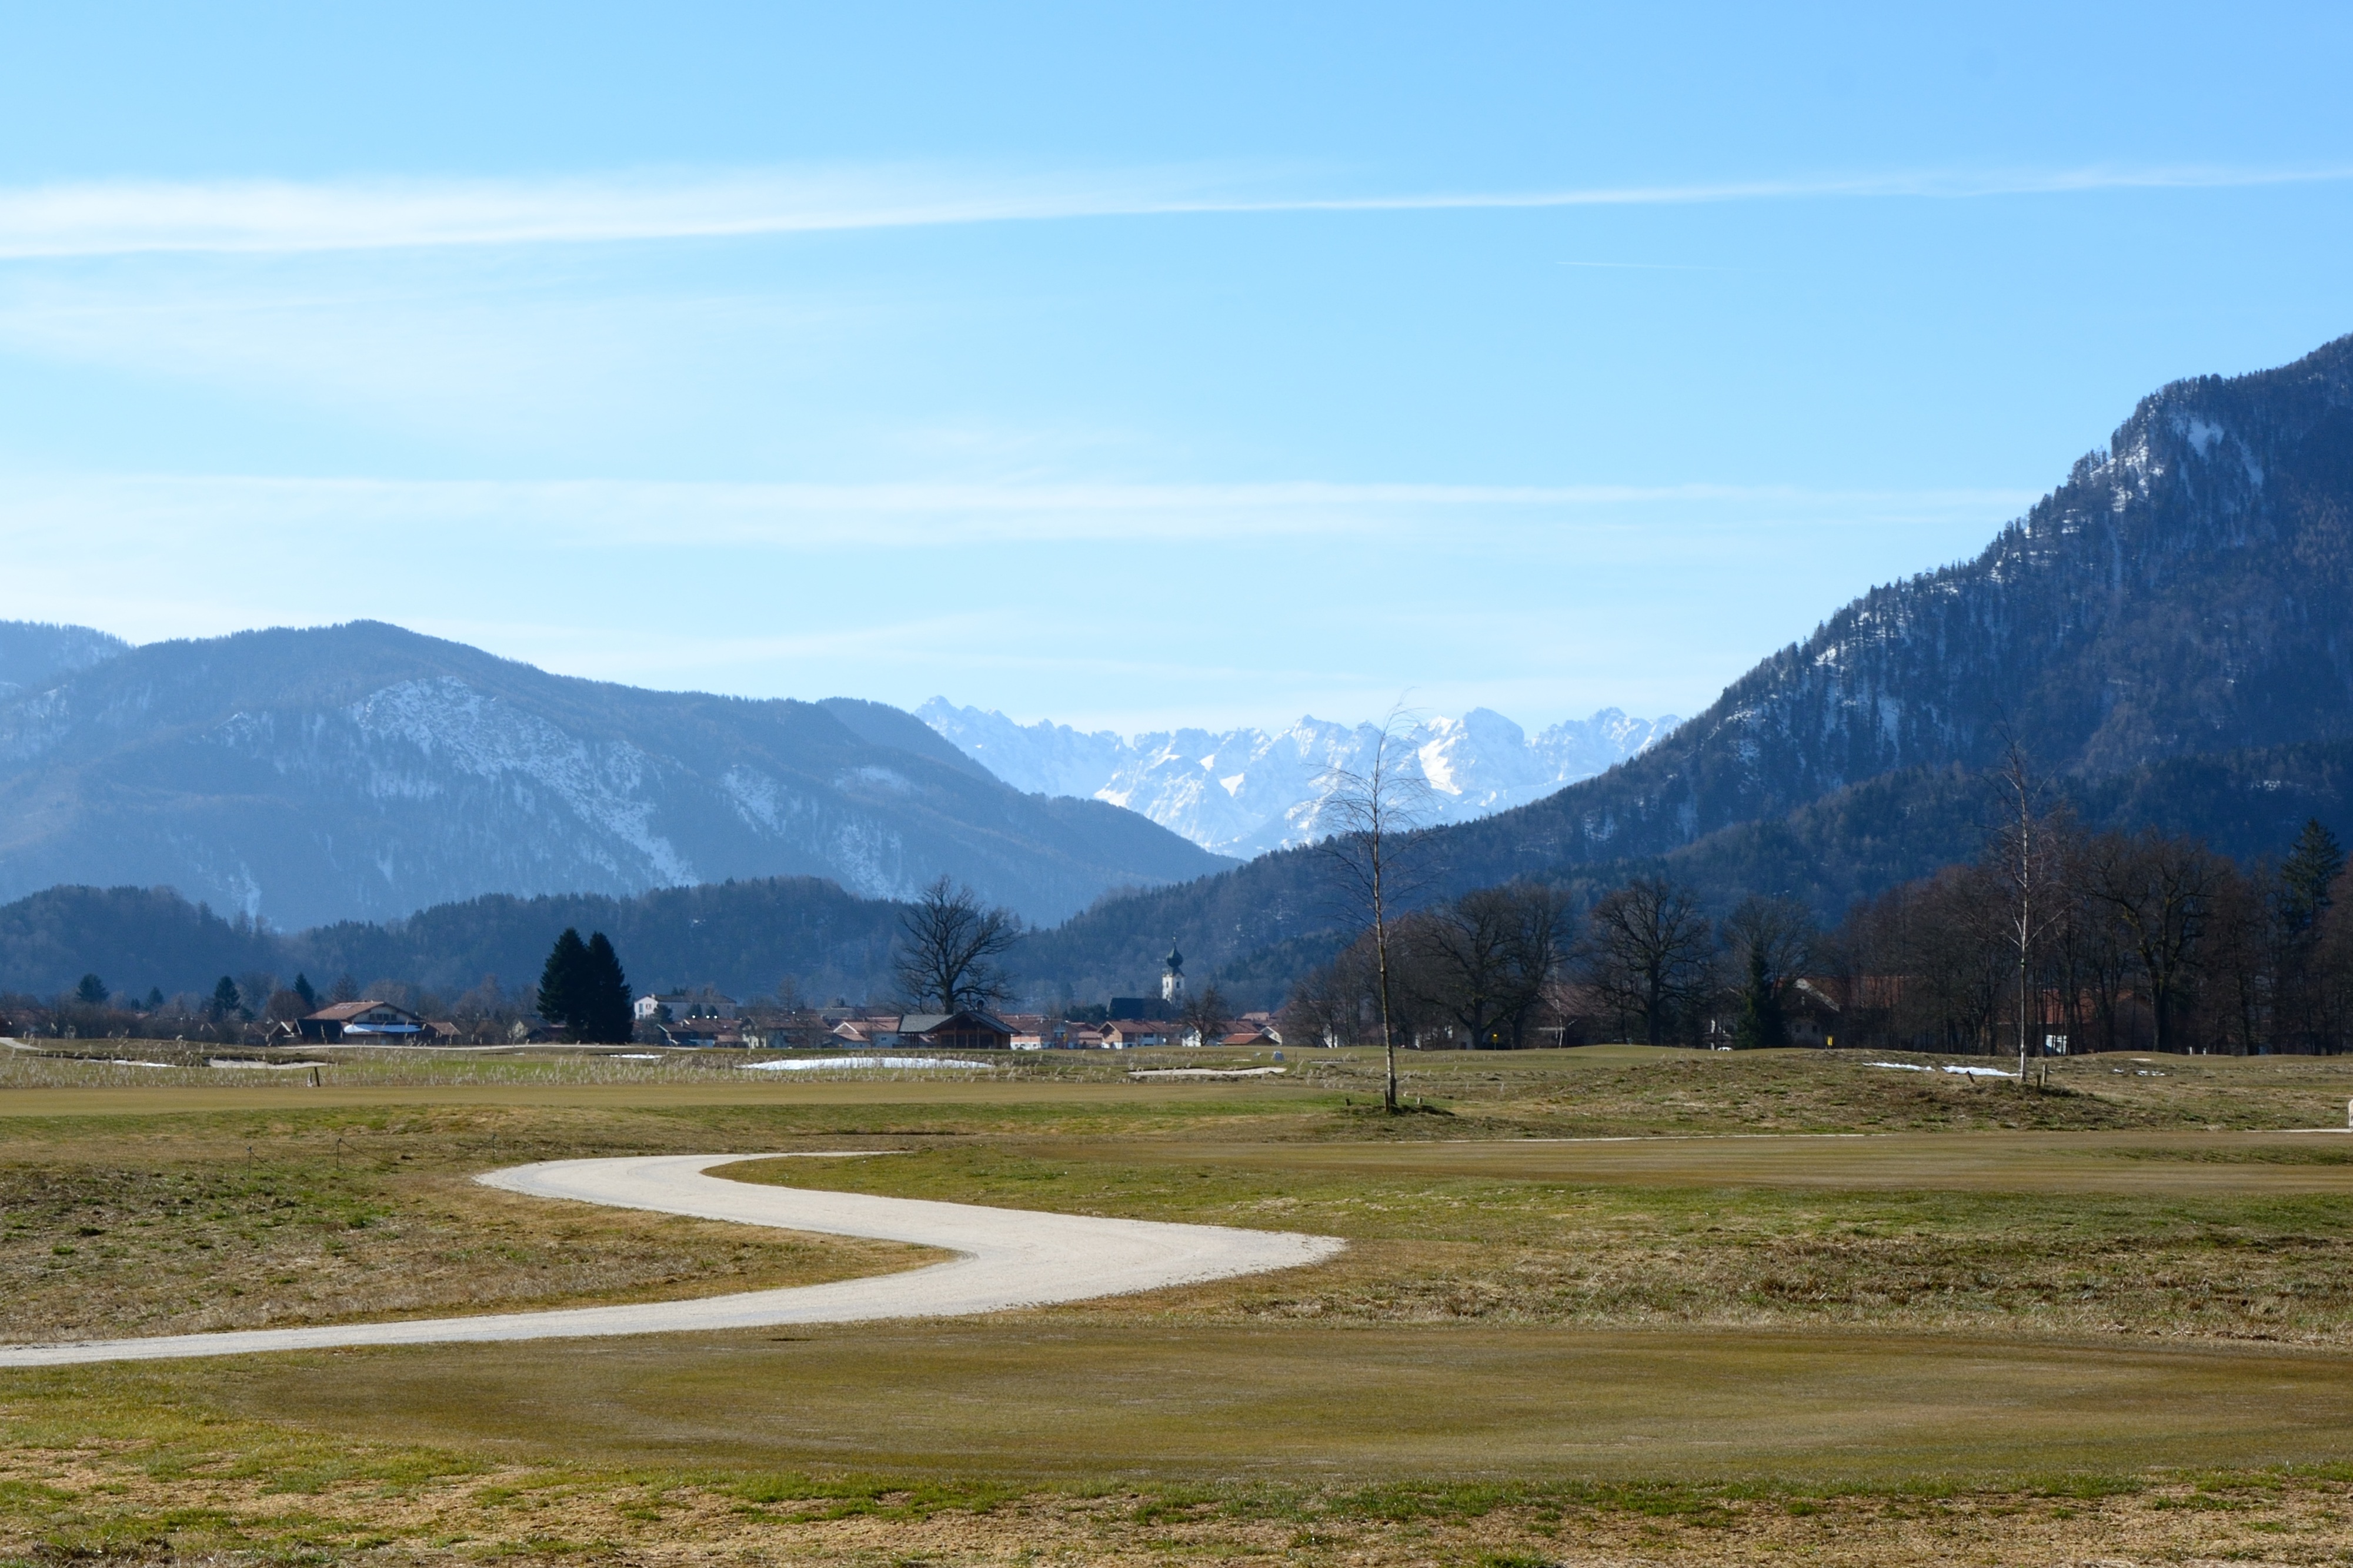
landscape, nature, wilderness, mountain, meadow, hill, view, valley, mountain range, panorama, scenic, autumn, holiday, ridge, plain, mountains, alps, grassland, vision, outlook, plateau, bavaria, fell, wintry, distant, rural area, distant view, landform, chiemgau, mountain pass, geographical feature, mountainous landforms, sport venue, grassau